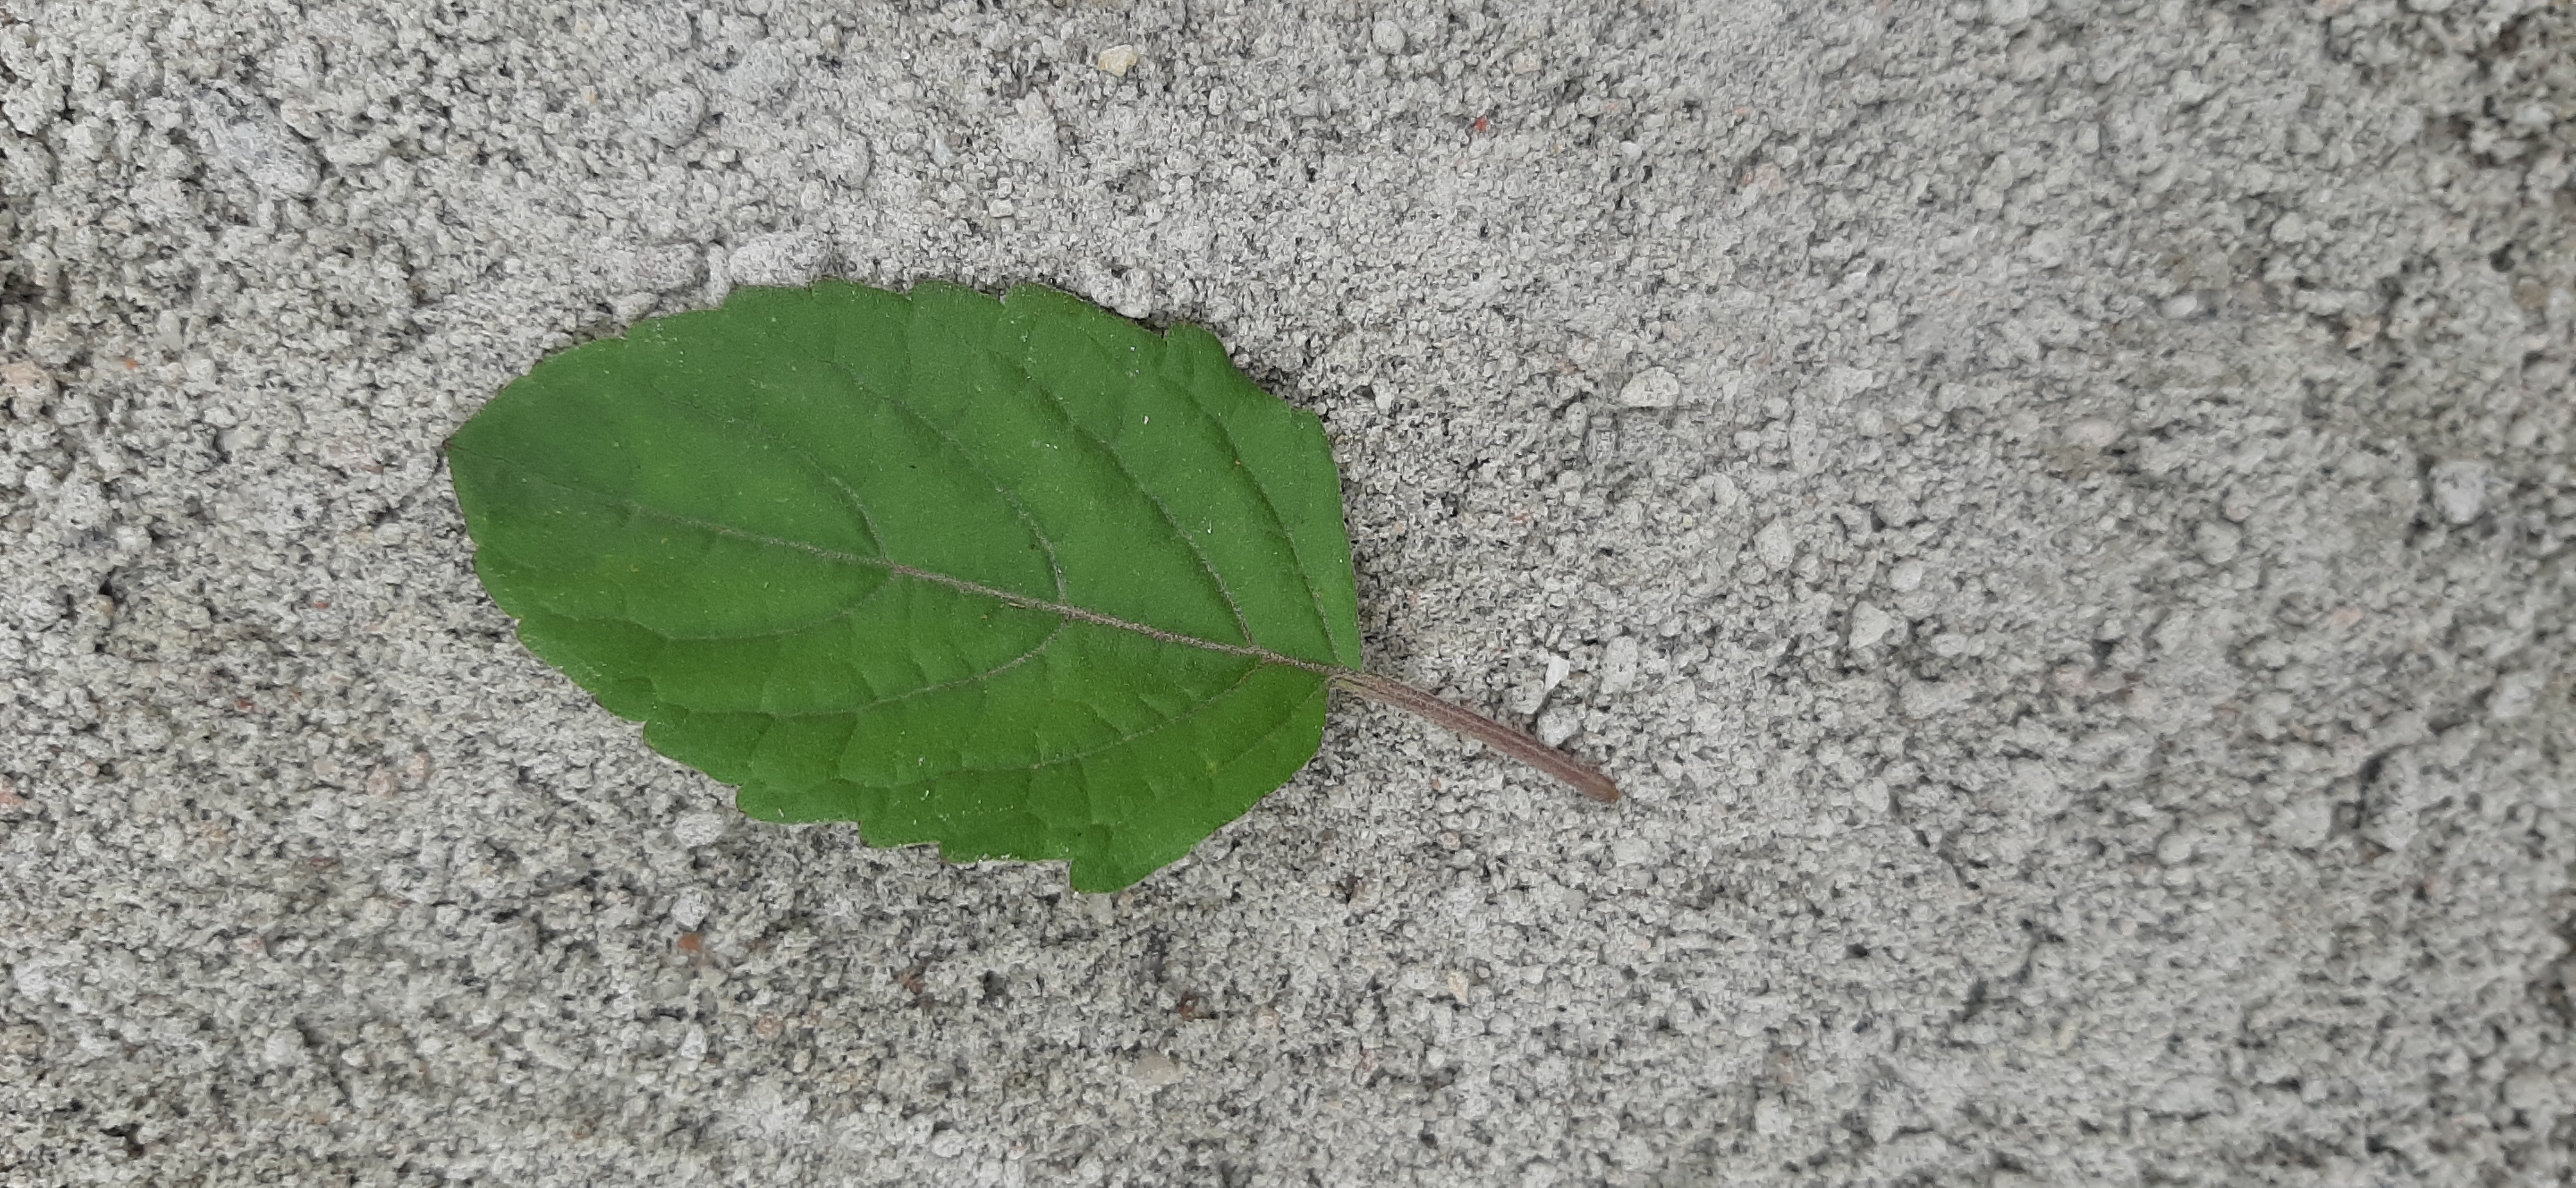
Plant: Tulsi